Kārlis Vērdiņš

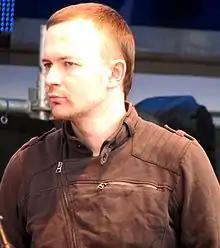
Vērdiņš in 2010

Vērdiņš grew up in Jelgava. He studied for his B.A. and M.A. in Cultural Theory at the Latvian Academy of Culture. In 2009 he received his Ph.D. in Philology from the University of Latvia. Since 2007 he has worked for the Institute of Literature, Folklore and Art, at the University of Latvia.